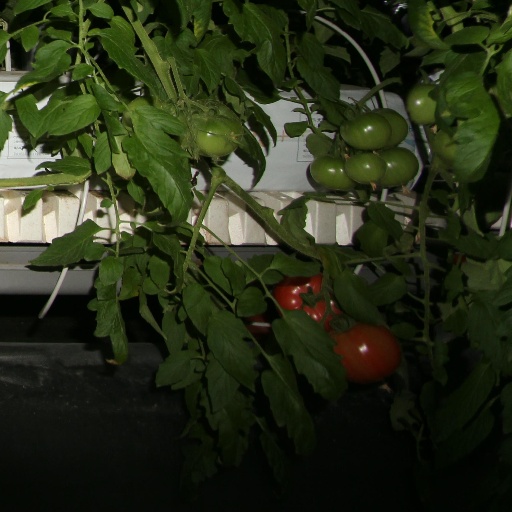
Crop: tomato